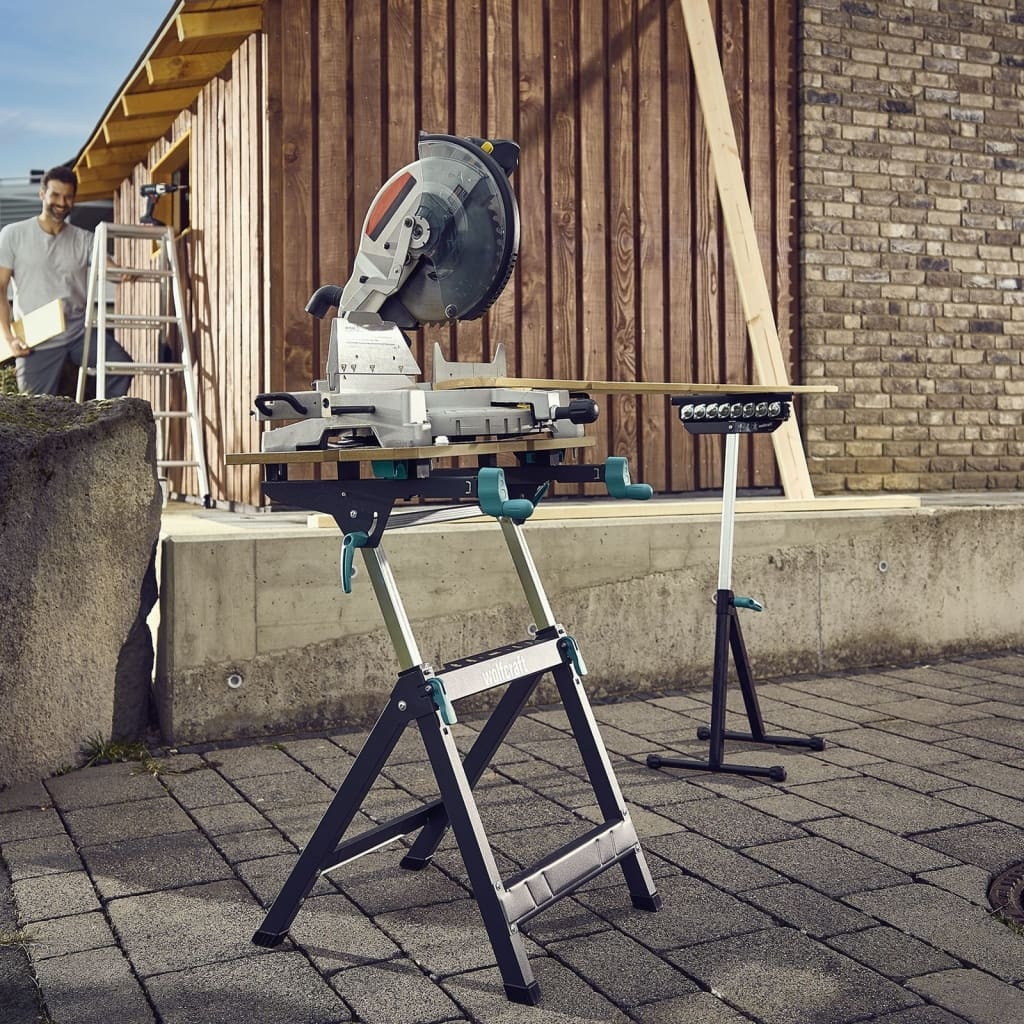
Wolfcraft Wolfcraft Spanen machinetafel MASTER 750 ERGO
Levertijd: Bestel vandaag, en we versturen het artikel binnen 2 a 3 werkdagen.
Brand: Wolfcraft
Category: Hardware > Tools > Saws > Panel Saws